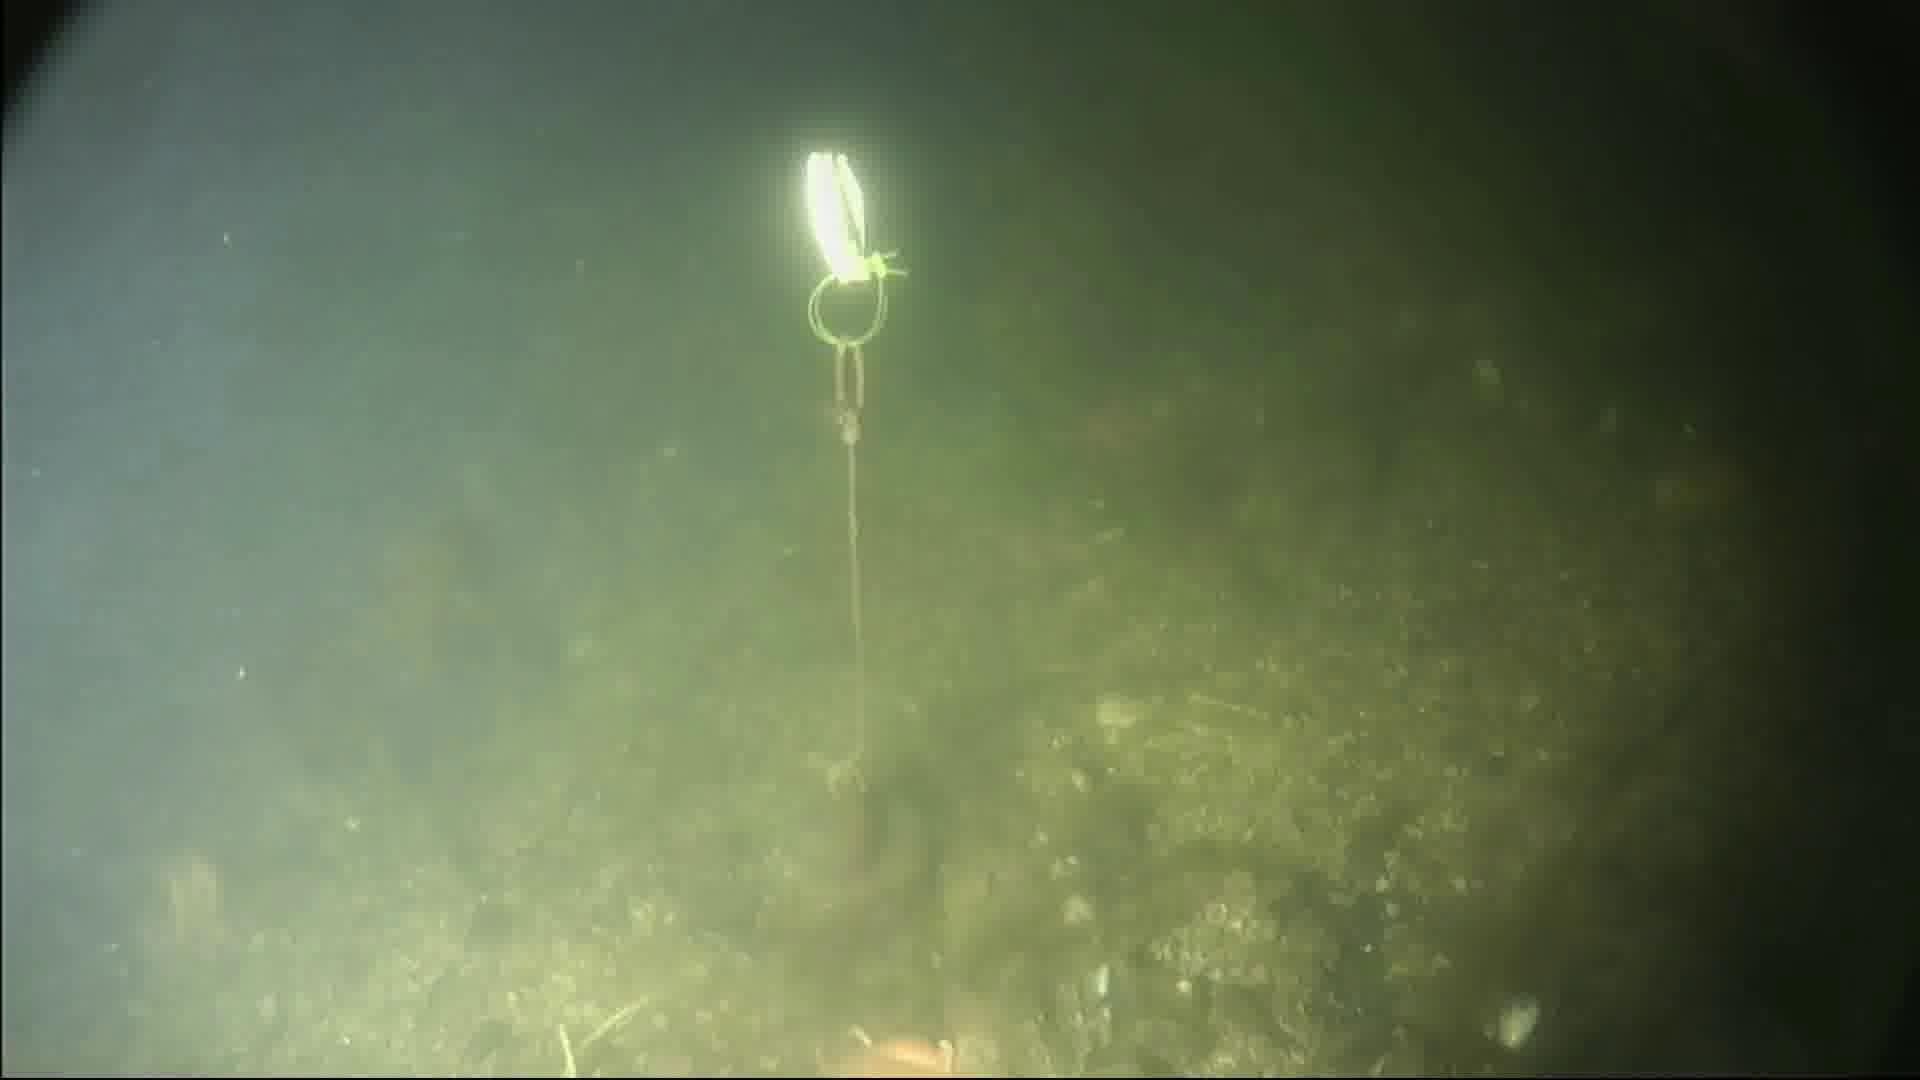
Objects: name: starfish